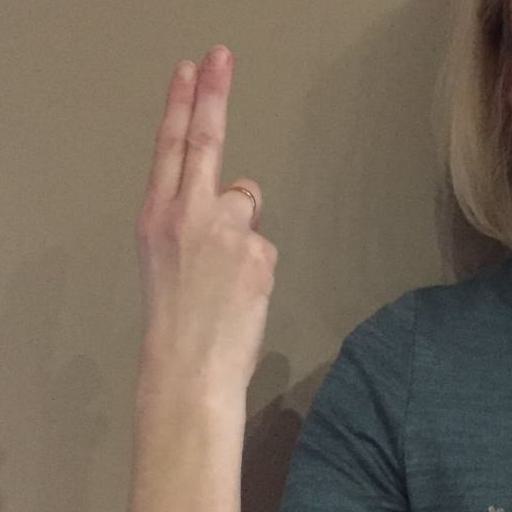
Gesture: two_up_inverted